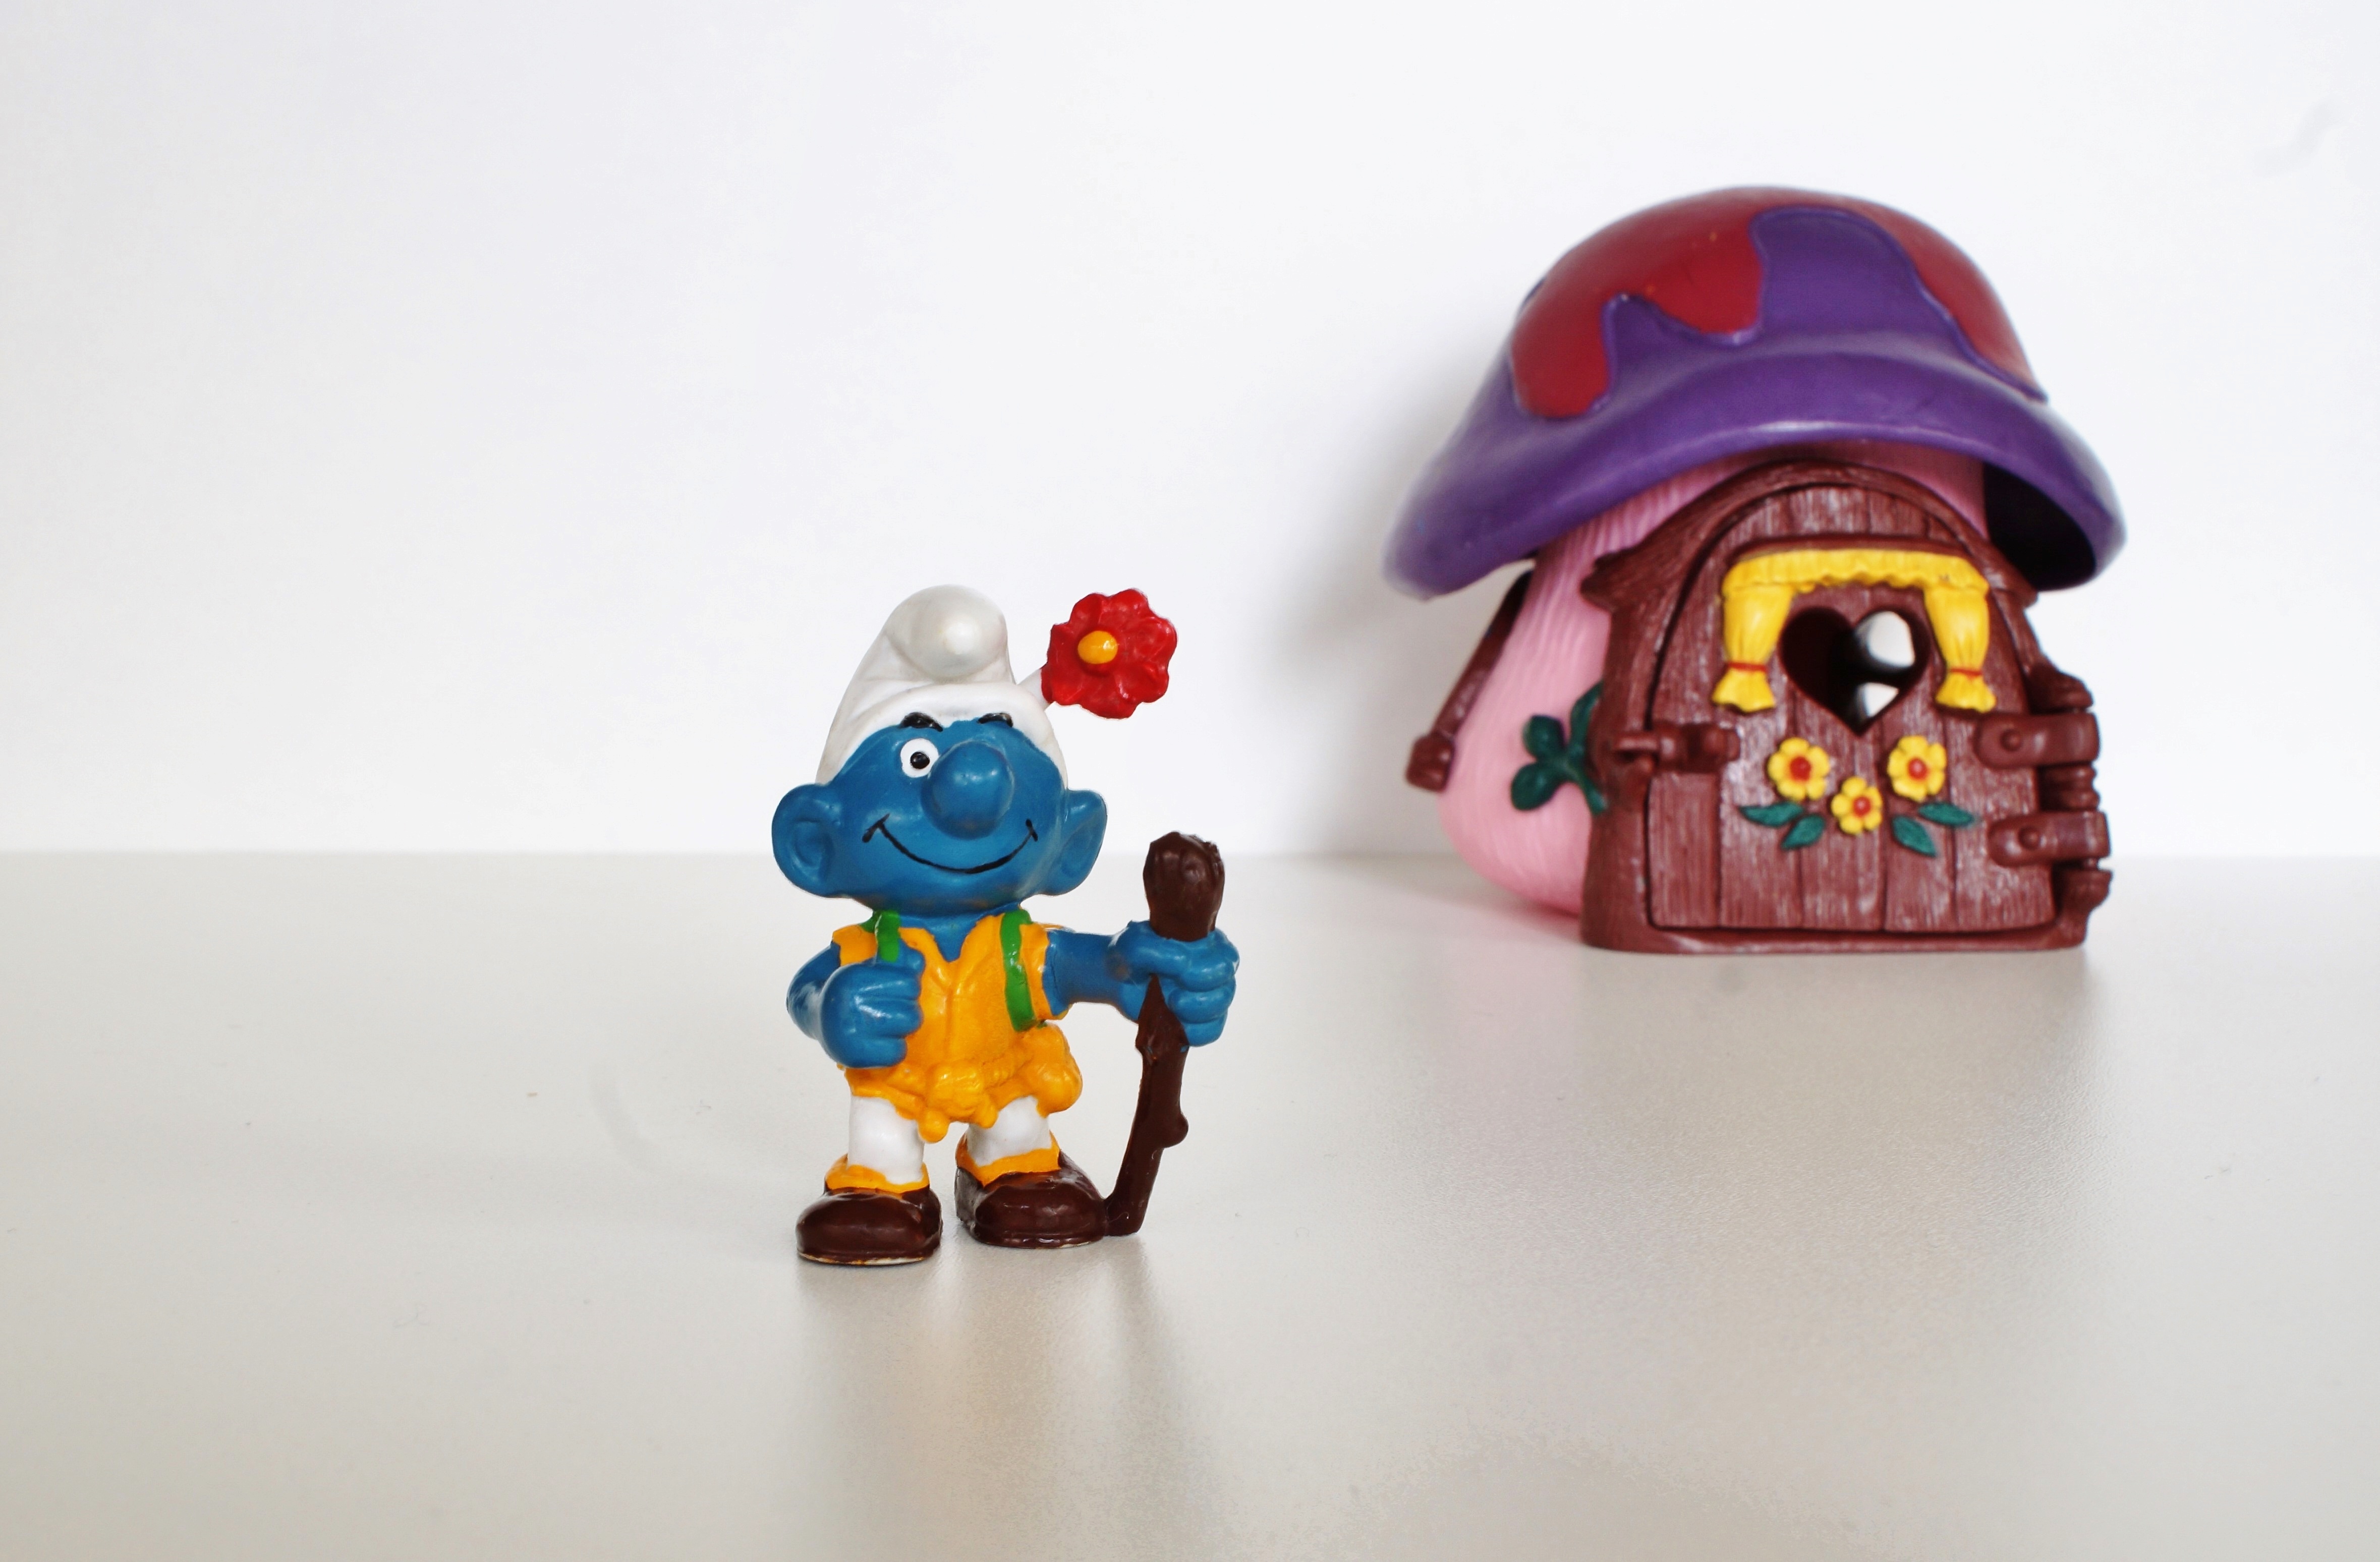
decoration, blue, toy, miniature, figure, figurine, toys, action figure, smurfs, collect, smurf, simon, free image, hans